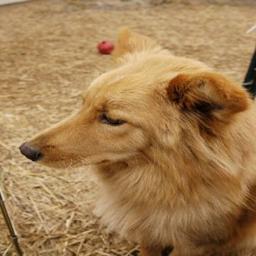
Animal: dogs